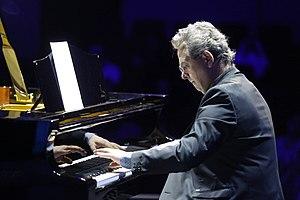
Récital Dubaï